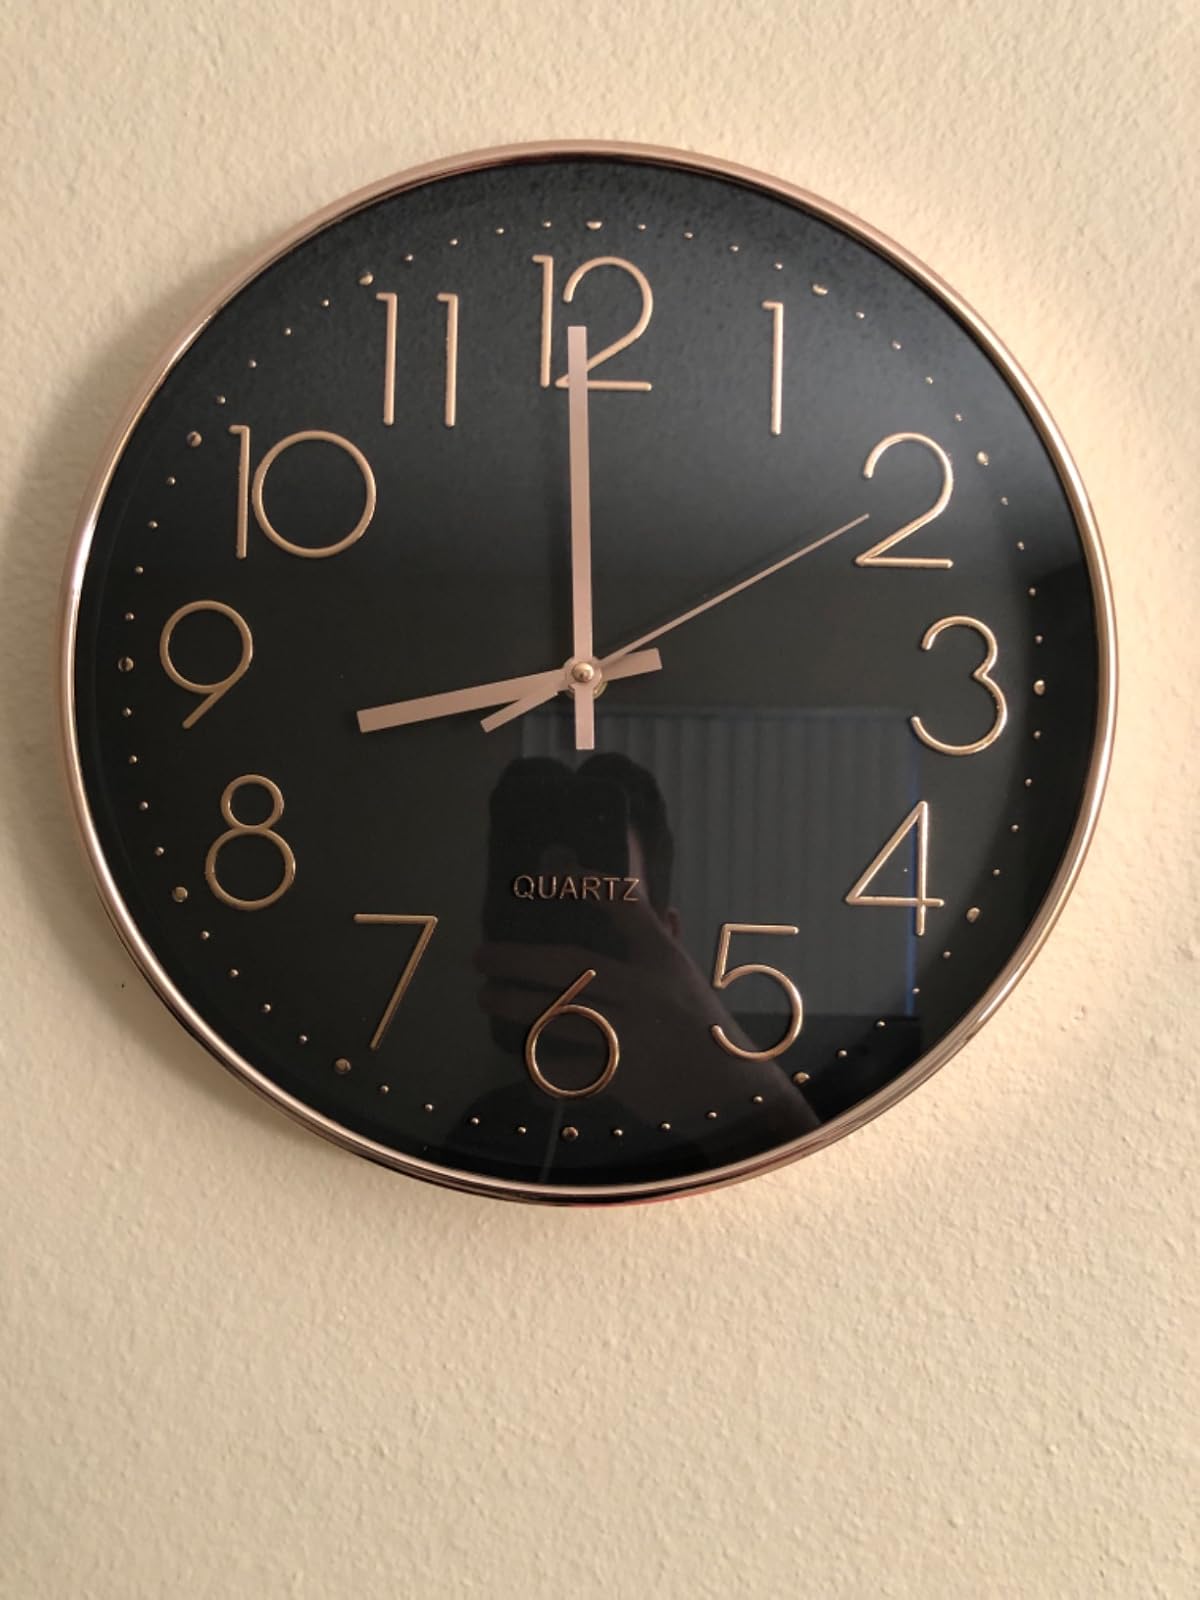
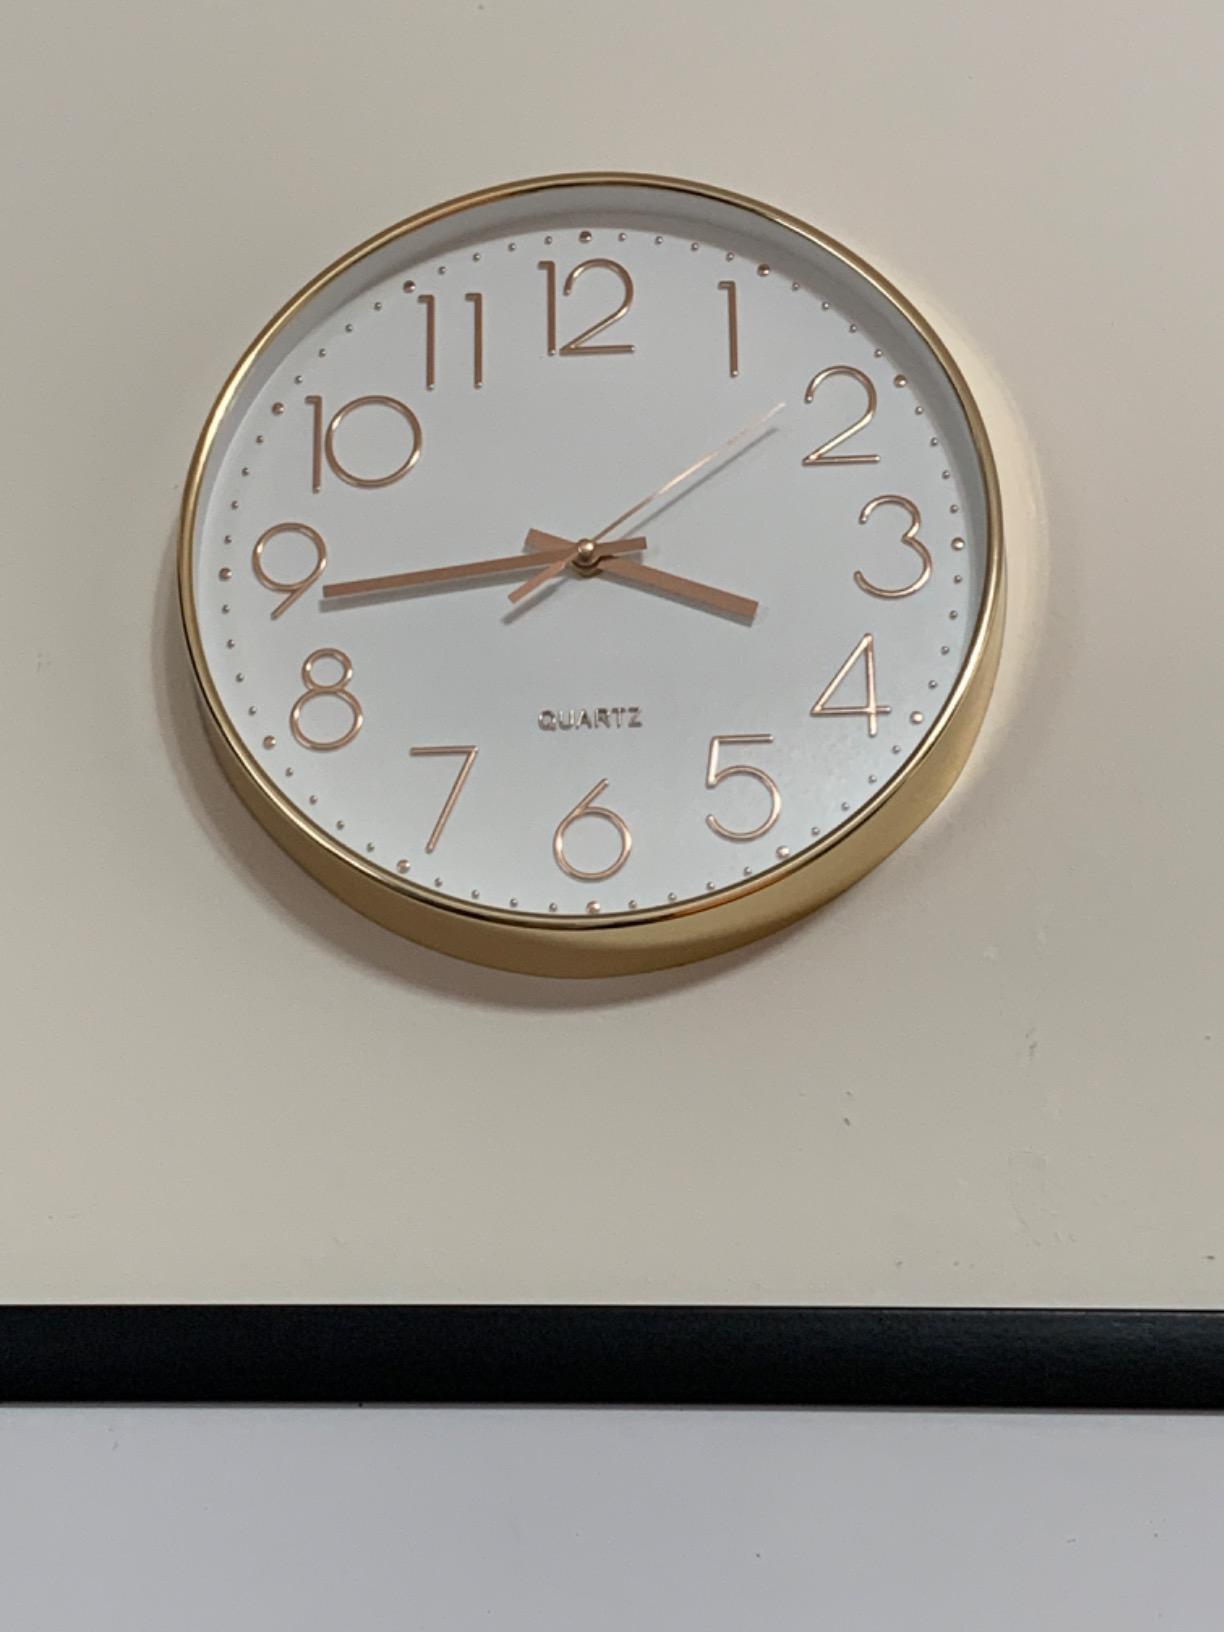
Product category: clock
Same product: no